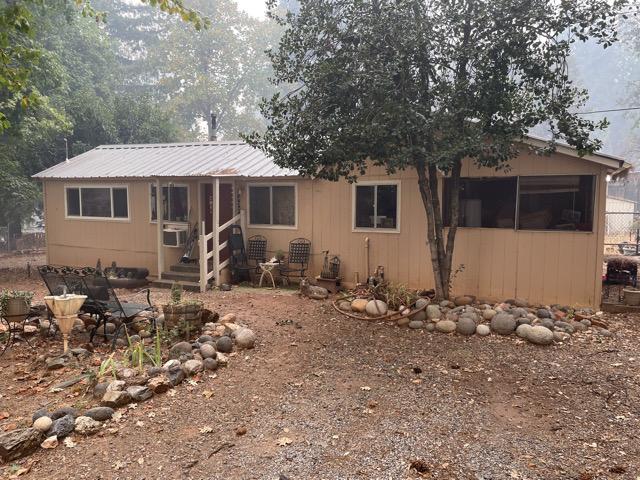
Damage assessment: no_damage